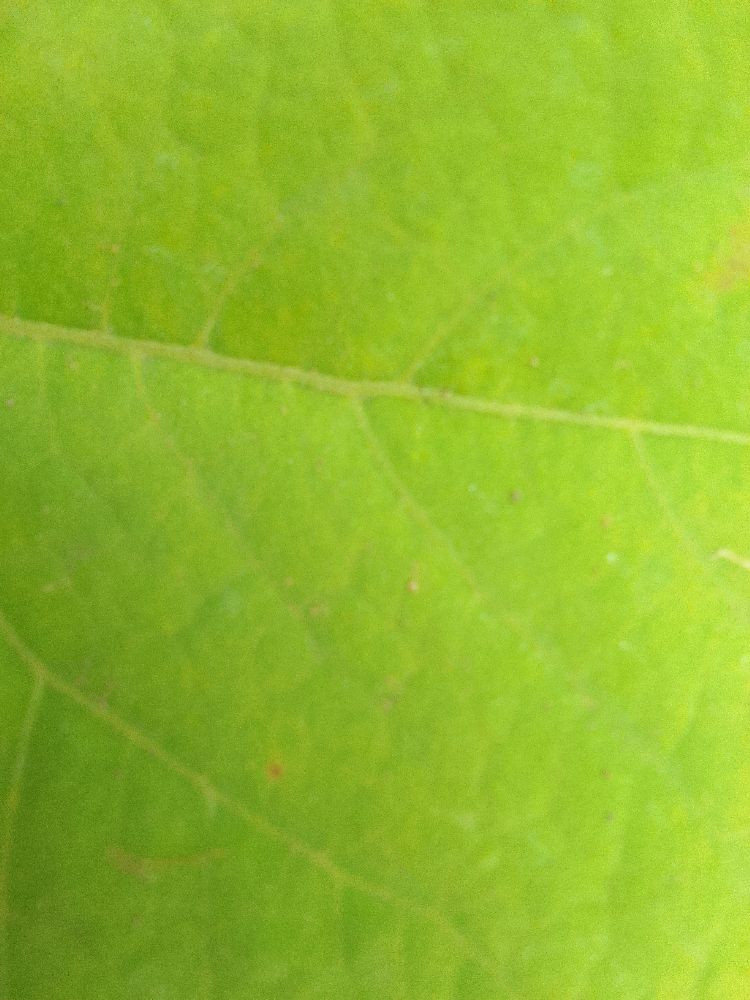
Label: healthy